Mohuns Ottery

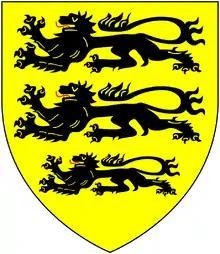
Arms of Carew: "Or, three lions passant in pale sable"

The "de Mohun" family succeeded the Flemings as tenants of Ottery, but seemingly still as mesne tenants. The mural monument in Exeter Cathedral of Sir Peter Carew (d.1575) of Mohuns Ottery shows the "maunch" arms of Mohun quartering Fleming ("Vair, a chief chequy or and gules", which if in accordance with the rules of heraldry indicates that the Mohuns married a Fleming heiress. Reginald de Mohun held Ottery under Geoffrey de Mandeville as overlord, as recorded in the Feudal Aid records. The family later superseded the overlord and held this manor as a tenant-in-chief of the king, when the manor became known as "Ottery Mohun", with the standard word order for manors with proprietorial suffixes, and later as "Mohun's Ottery".